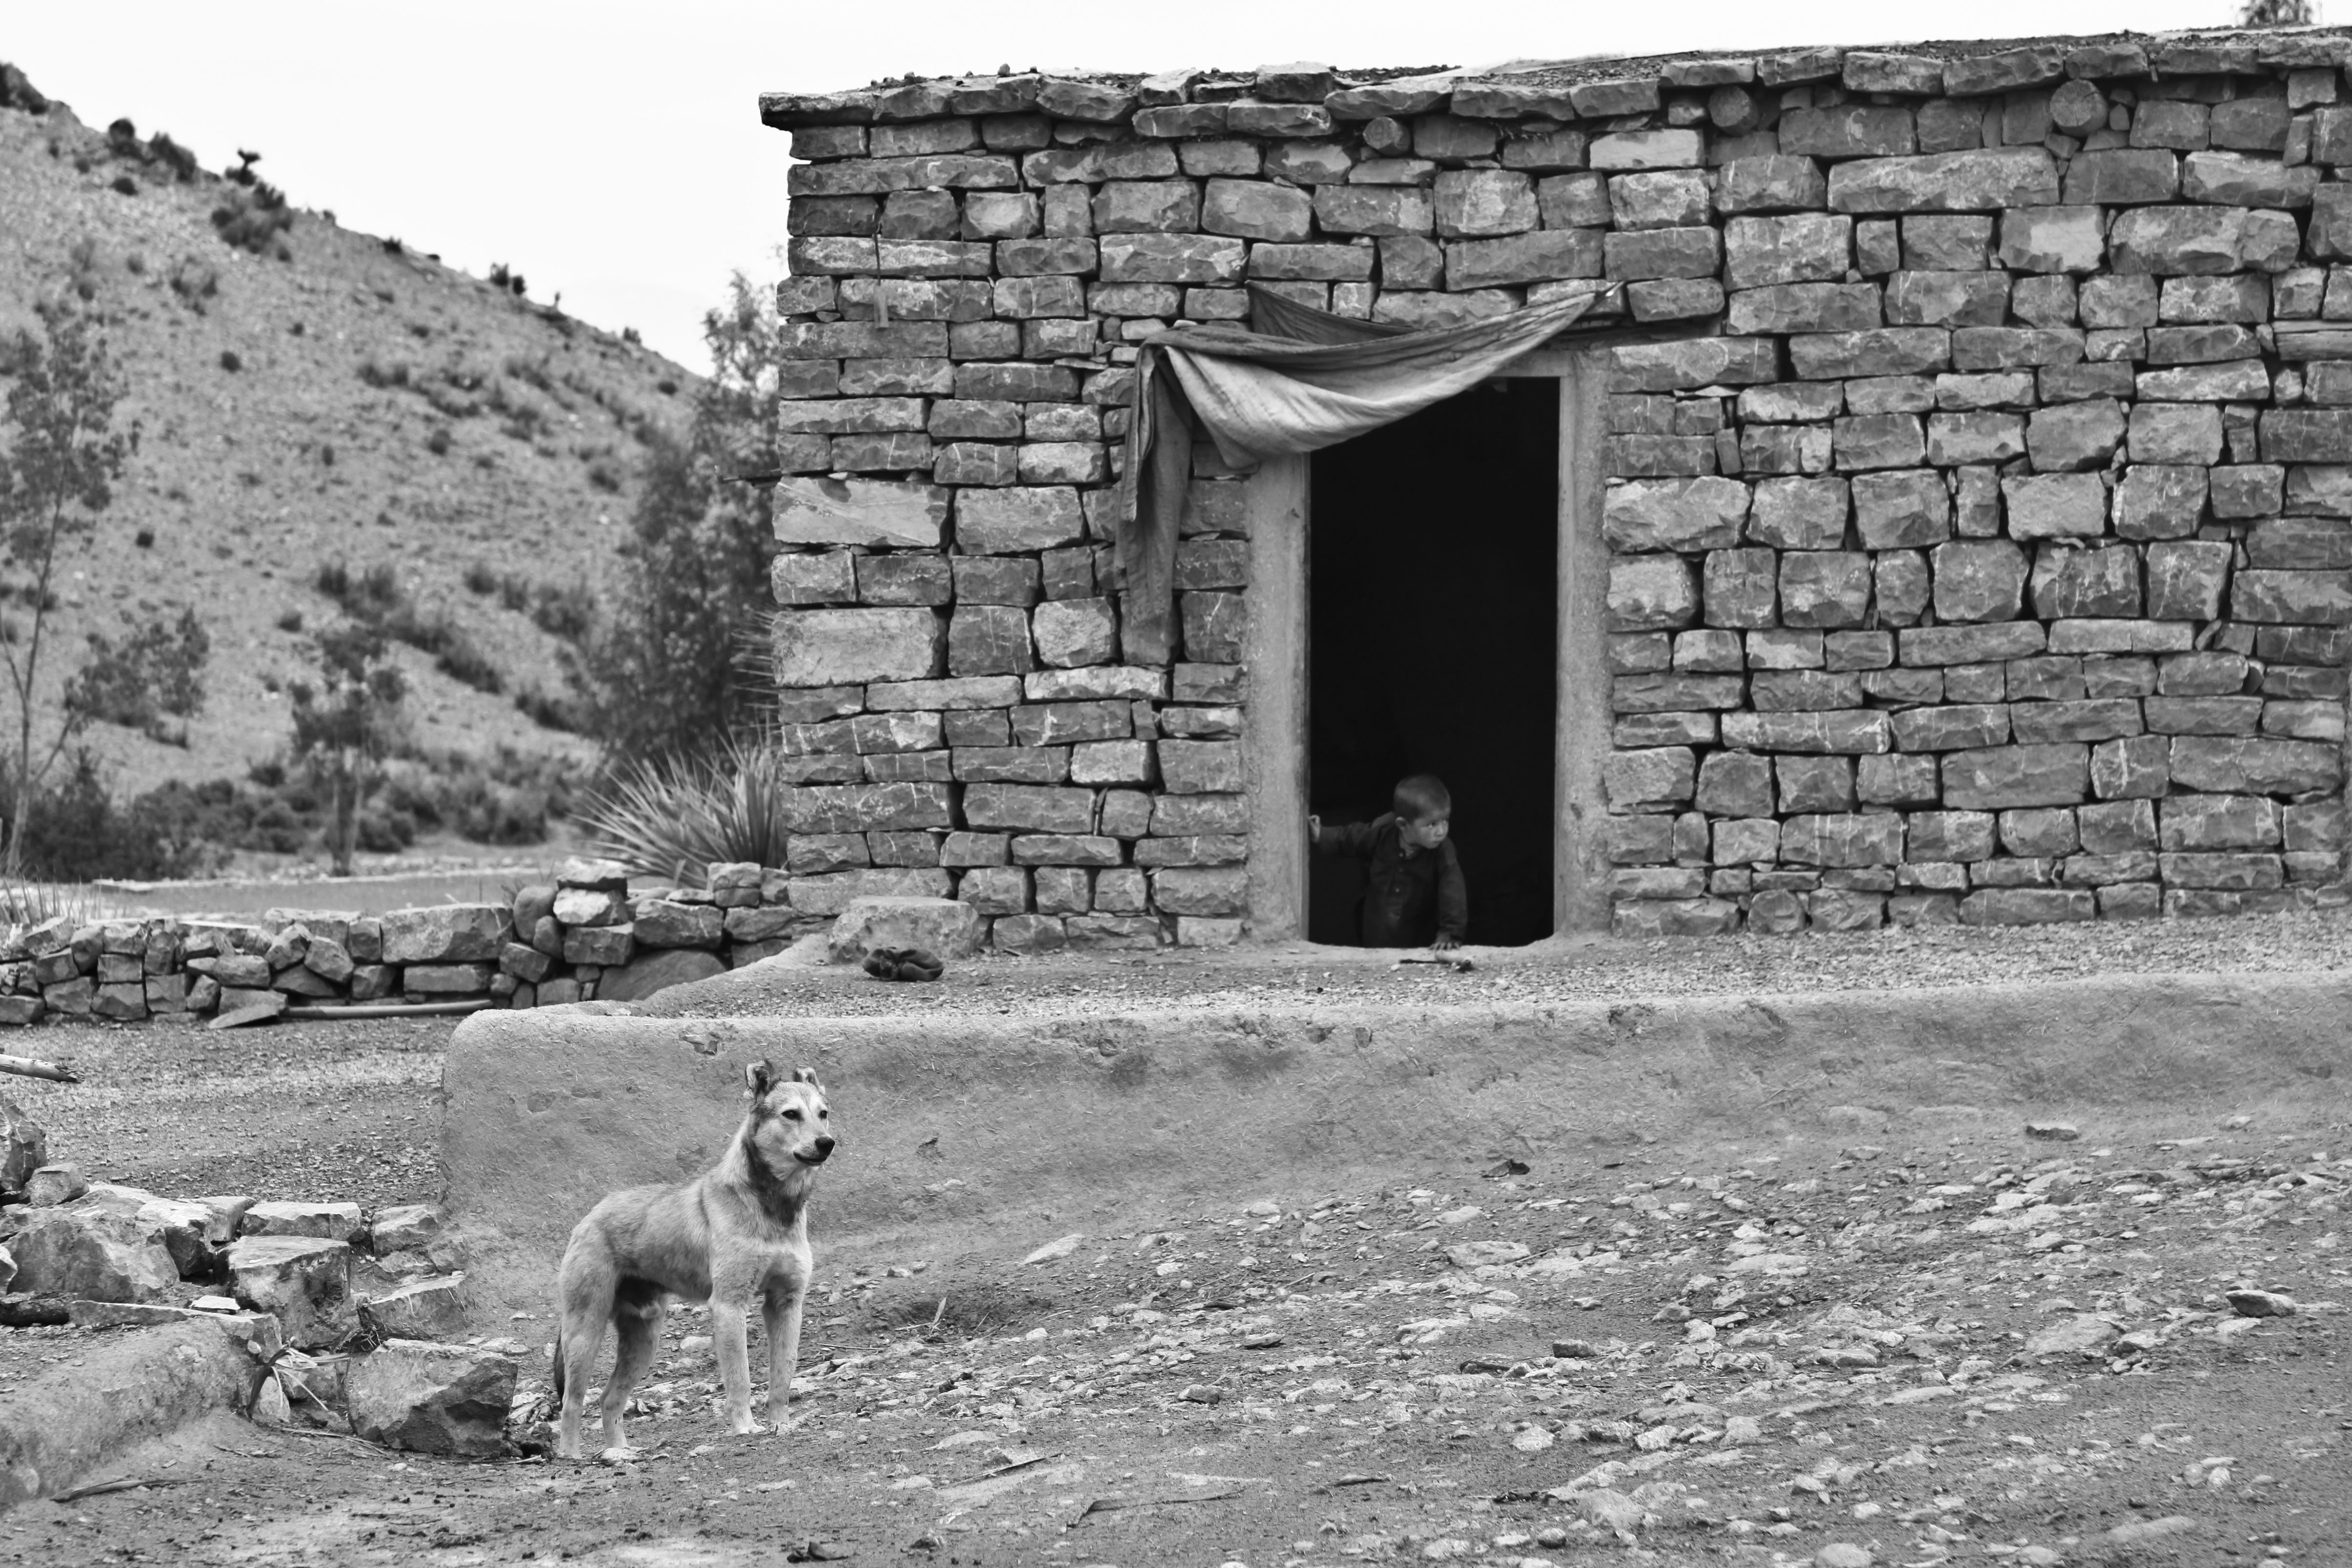
rock, black and white, farm, house, boy, home, dog, wall, monochrome, farmland, temple, ruins, history, afghanistan, poor, rural area, monochrome photography, ancient history